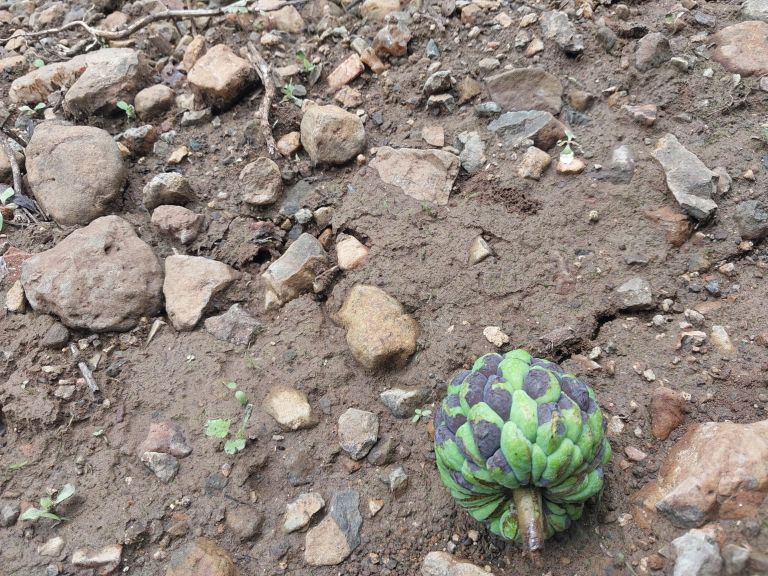
Disease label: Diplodia Rot